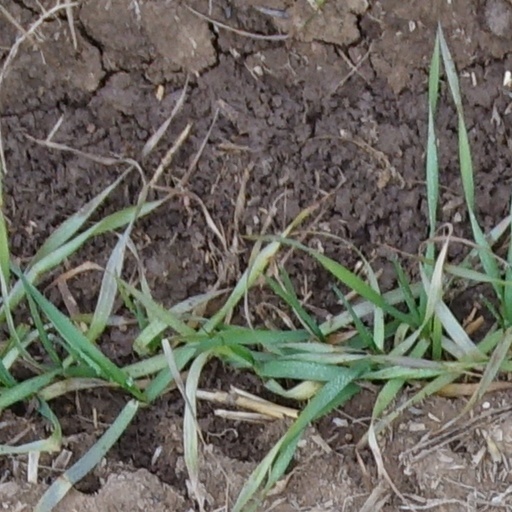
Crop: wheat